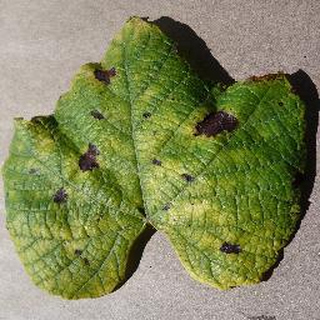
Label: grape_leaf_blight